Cedar Grove (Baltimore, Maryland)

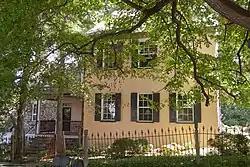
Cedar Grove, August 2011

Cedar Grove, also known as Ridgely's Whim or Sunday's Chance, is a historic home located at Baltimore, Maryland, United States. It is a large -story, side-passage, double-pile plan house constructed about 1841. A -story wing incorporates an earlier structure, built between 1799 and 1813.